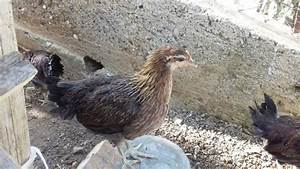
Label: chicken